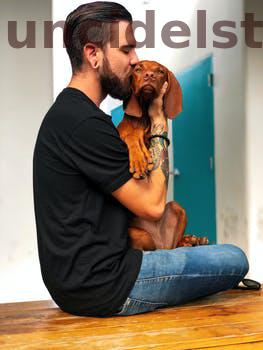
Label: Watermark